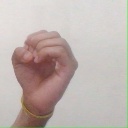
अक्षर: ऊ